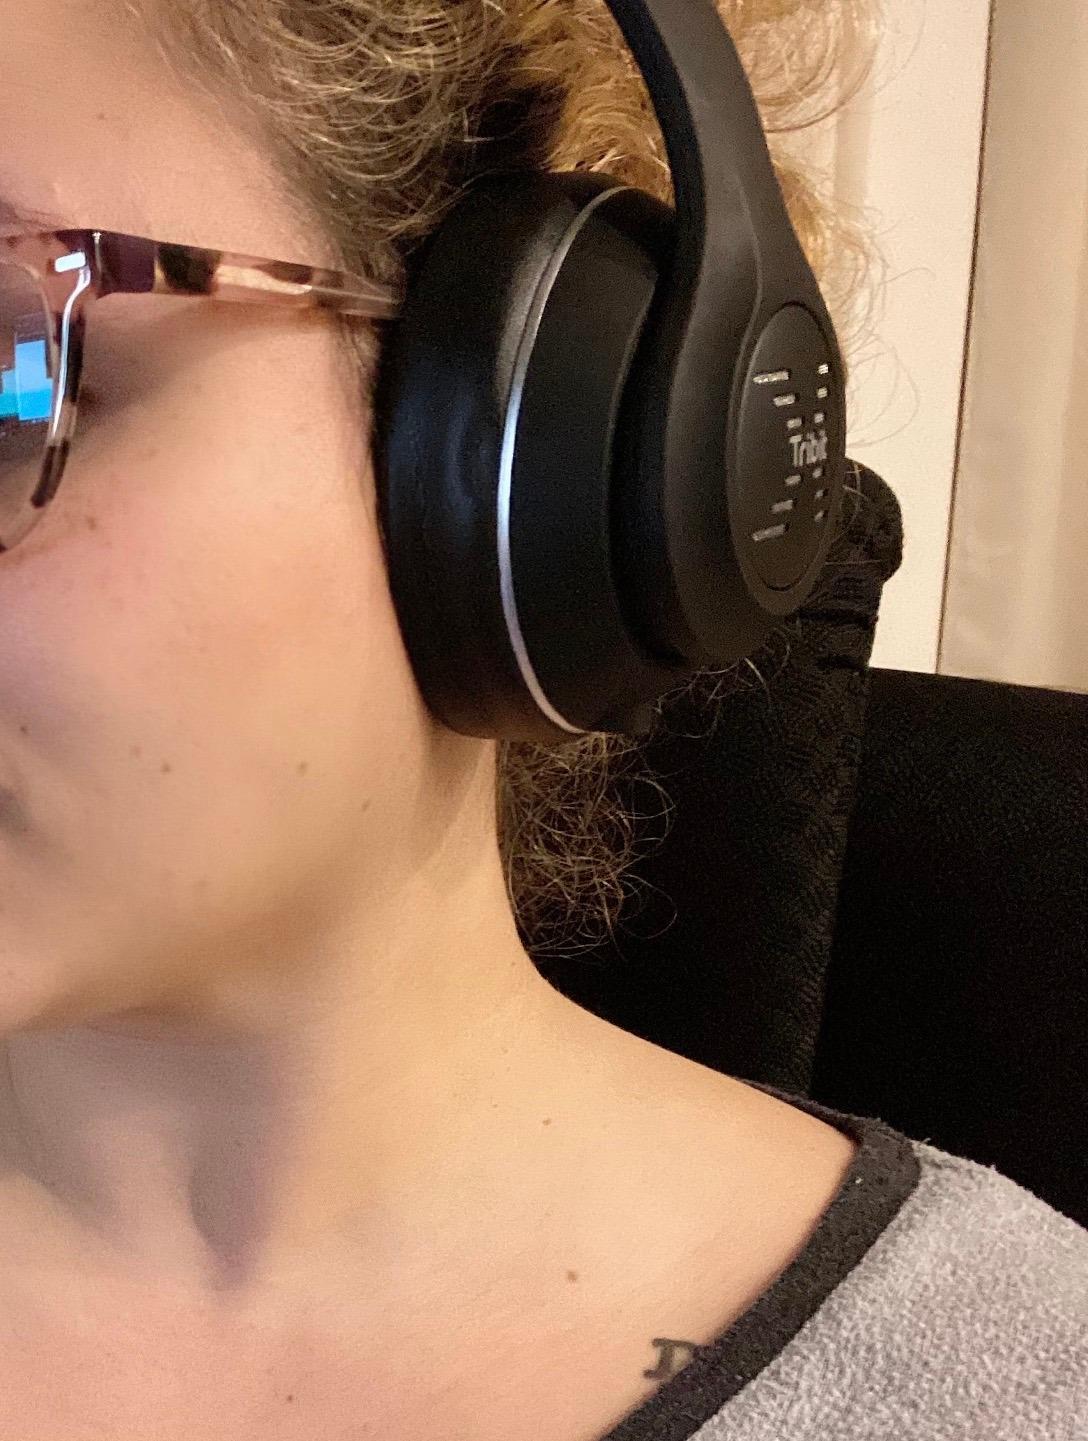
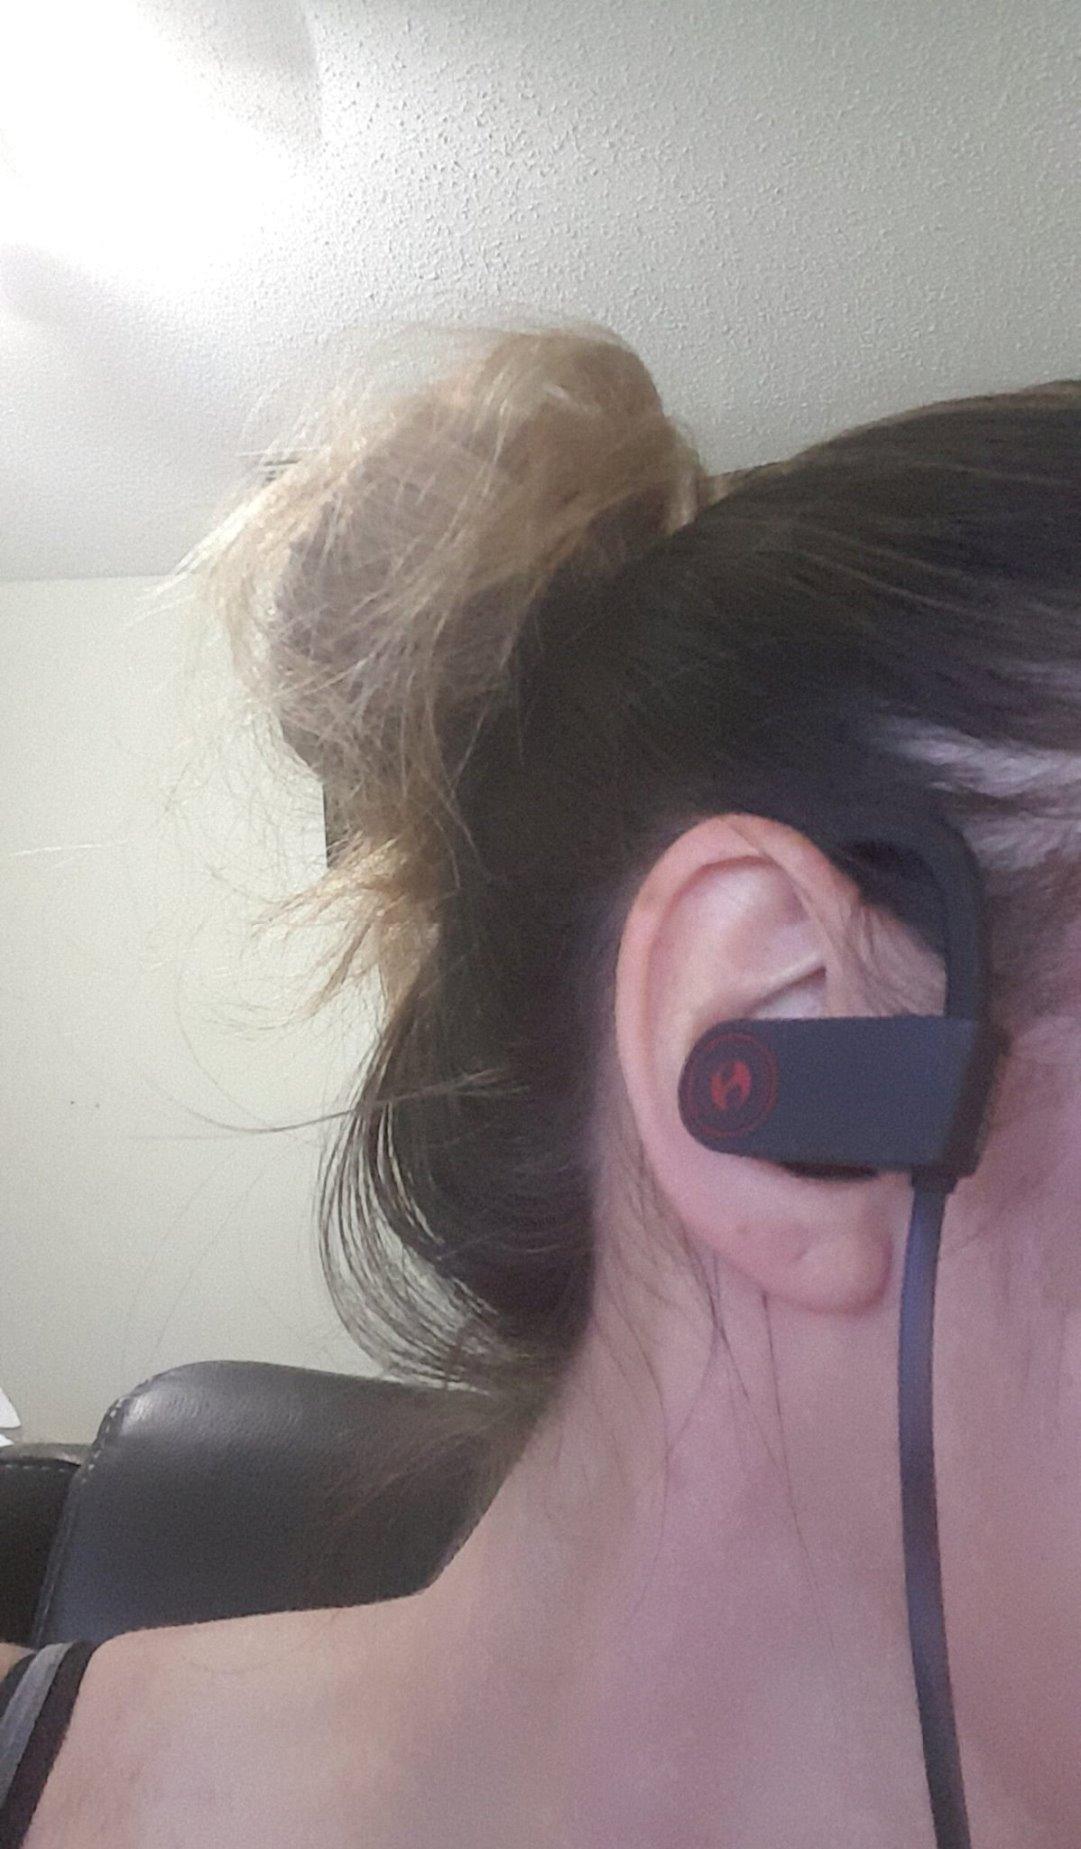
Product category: headphones
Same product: no